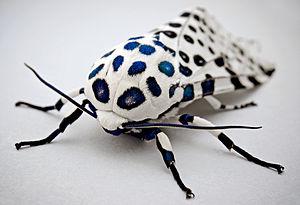
Hypercompe scribonia, un papillon de nuit de l'est des États-Unis. Türkçe: Dev leopar güvesi - Hypercompe scribonia